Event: Ecuador Earthquake
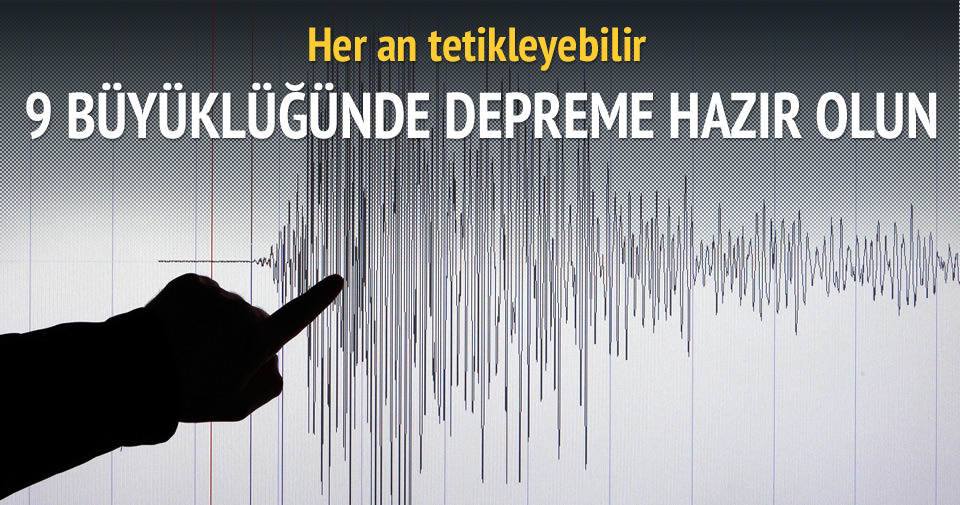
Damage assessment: no_damage